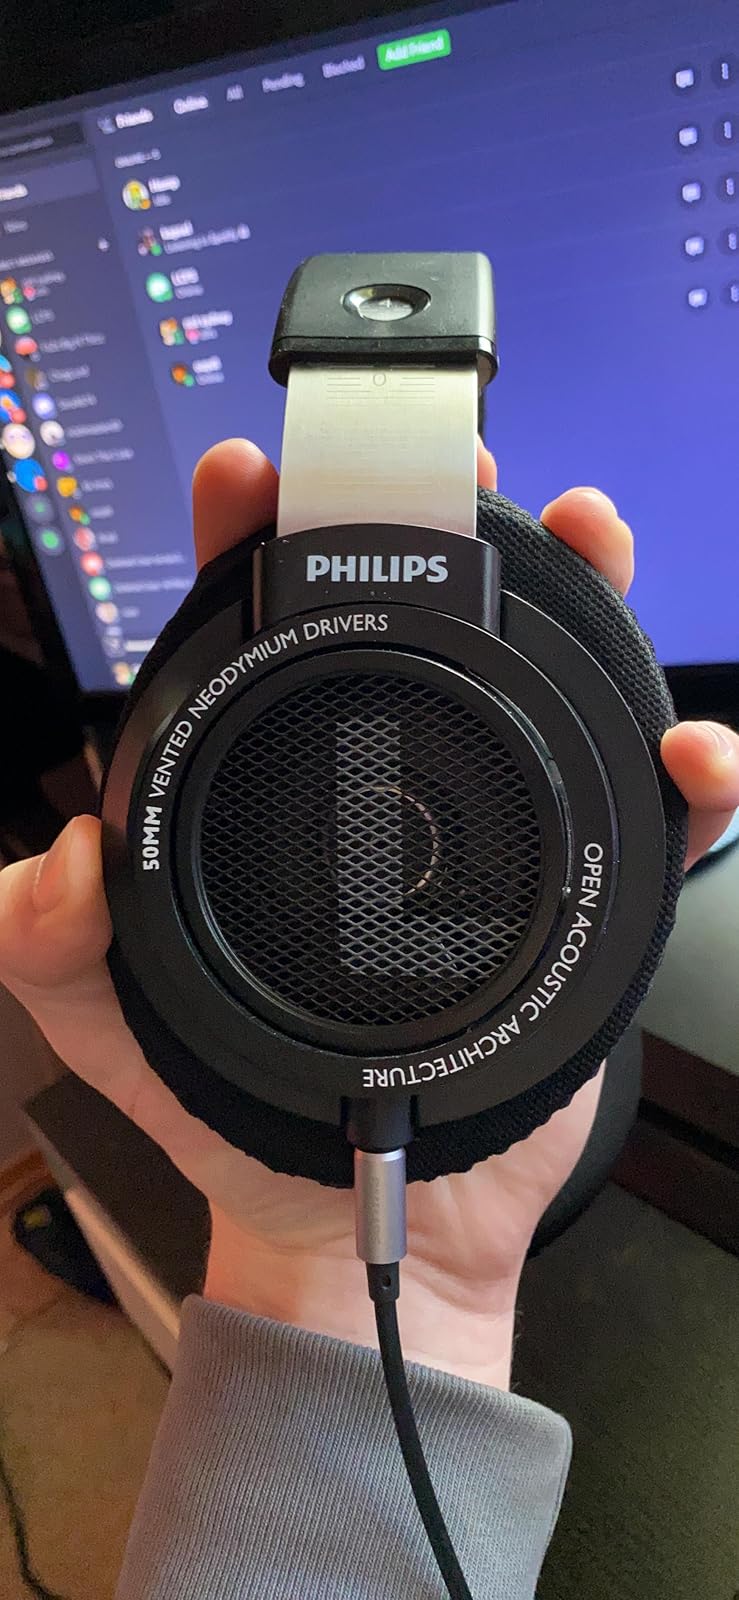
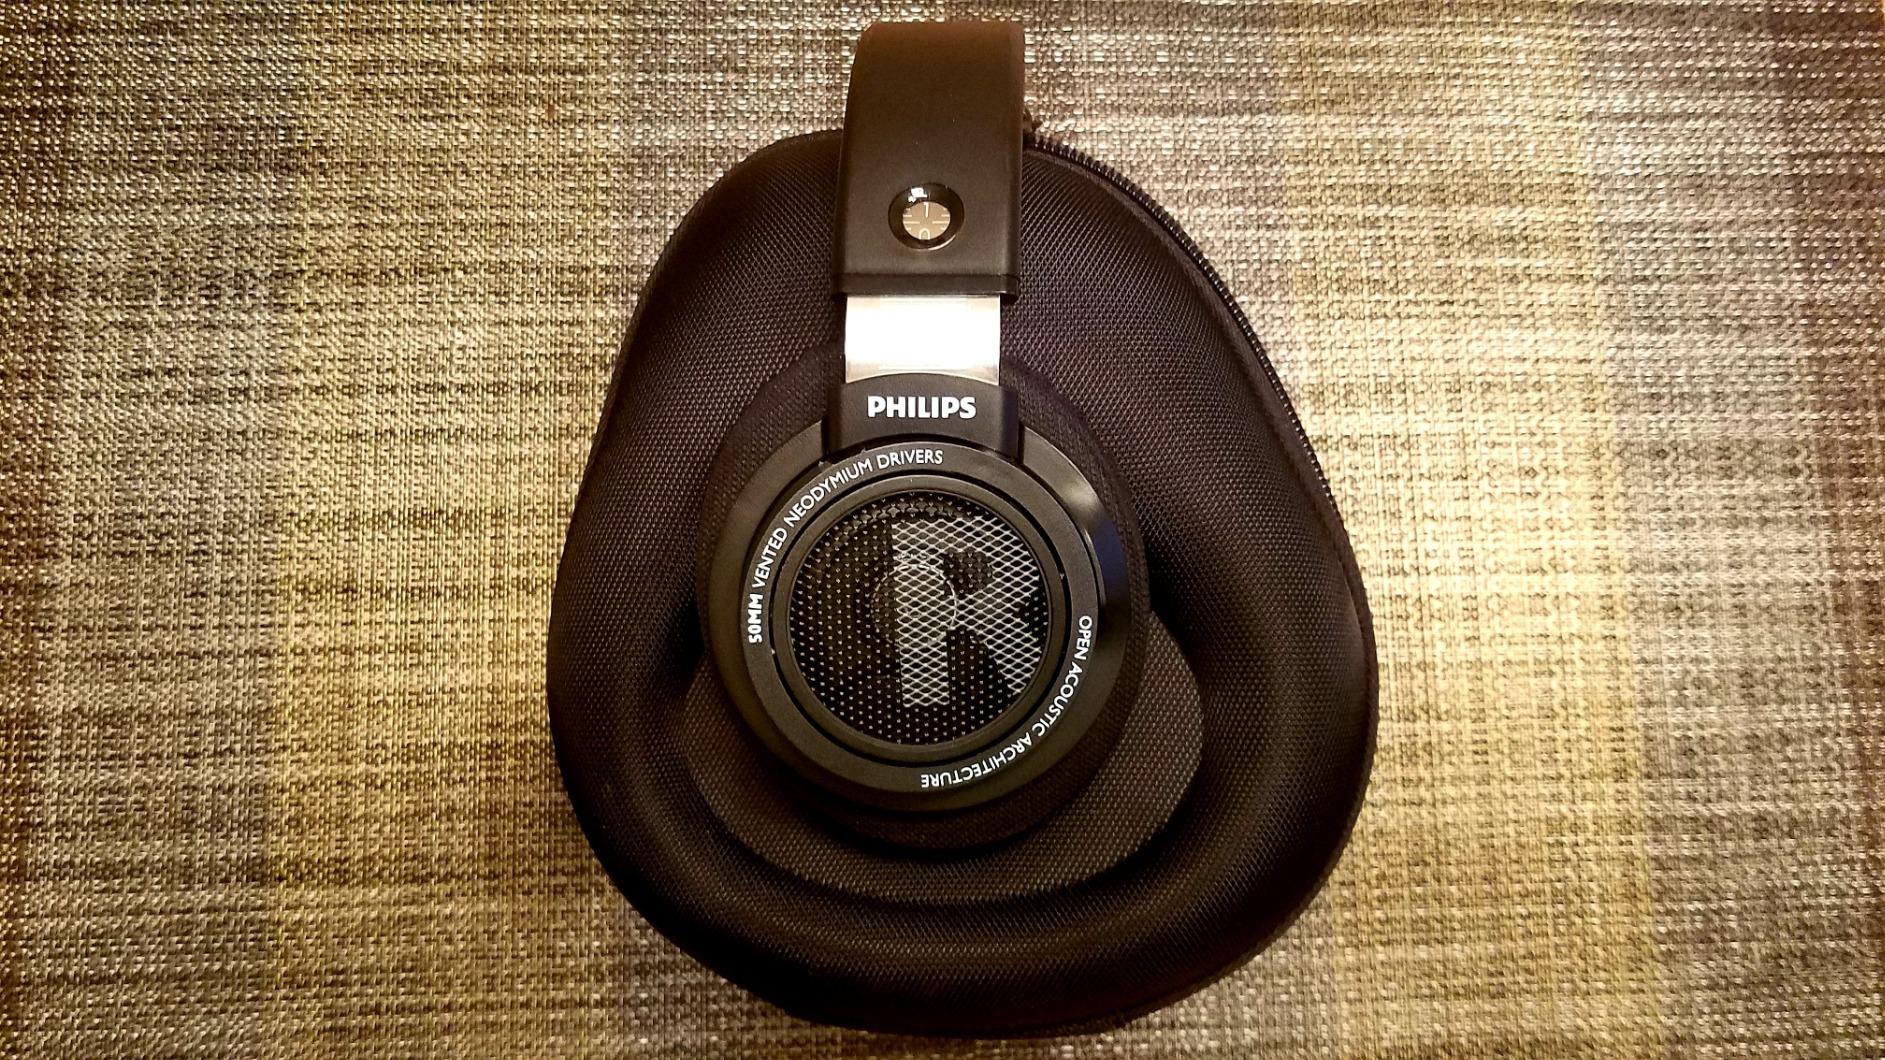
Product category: headphones
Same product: yes